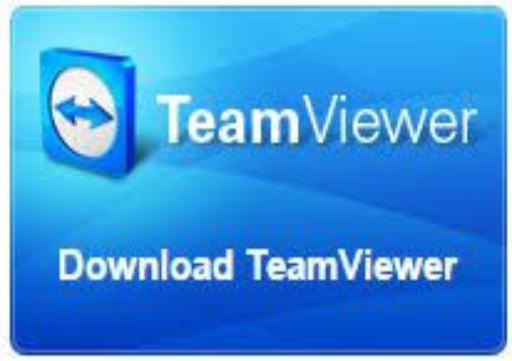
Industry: Others